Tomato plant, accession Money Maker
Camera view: tilt-top (135 deg); turntable rotation: 240 degrees
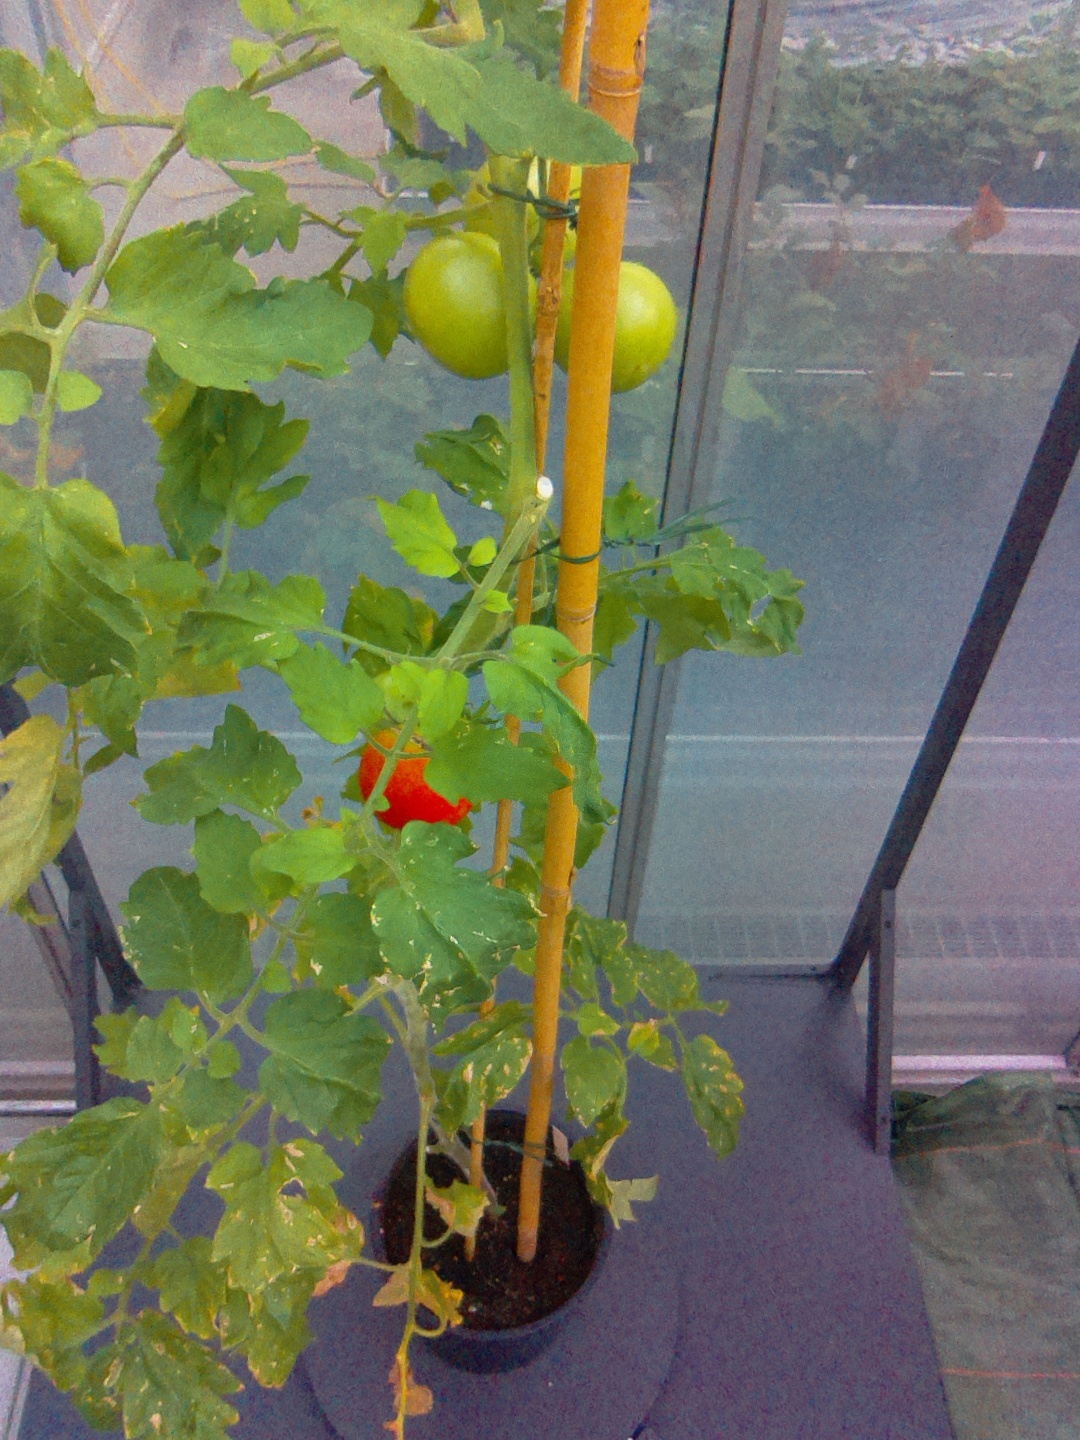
BBCH growth stage 72: 20%-30% of final fruit size